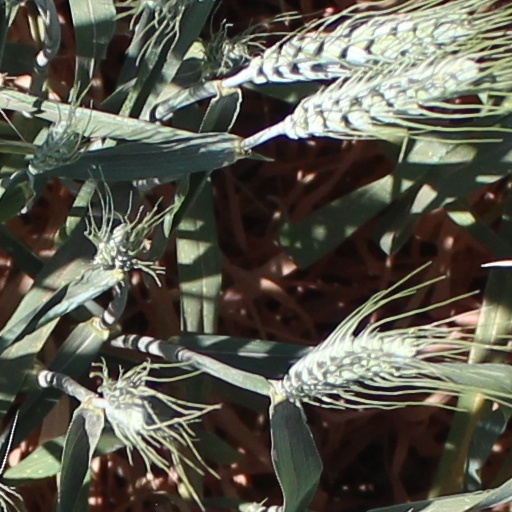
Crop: wheat